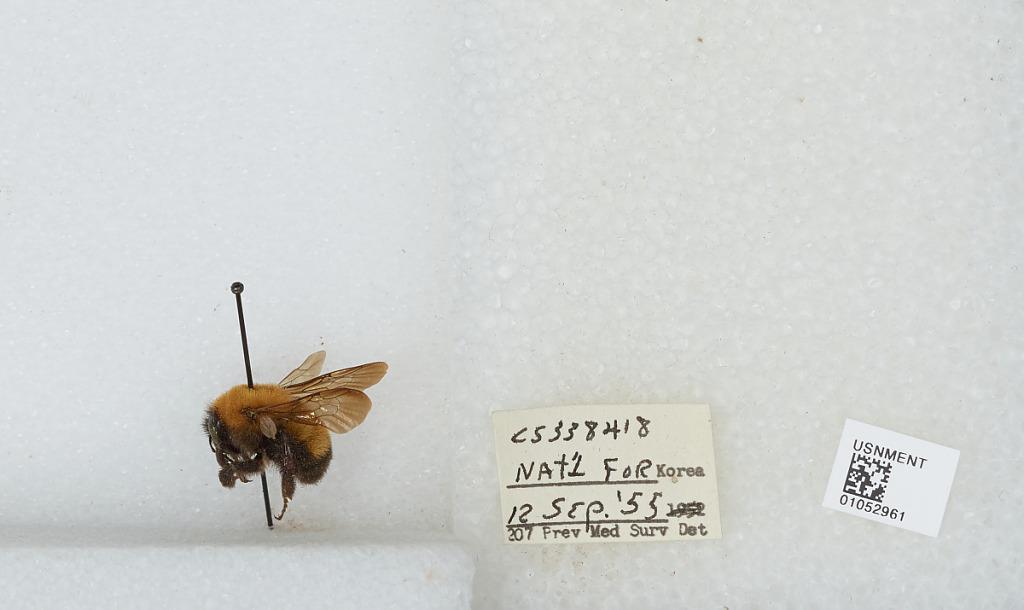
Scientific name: Bombus sp.
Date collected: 1955-9-12
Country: North Korea
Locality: National Forest